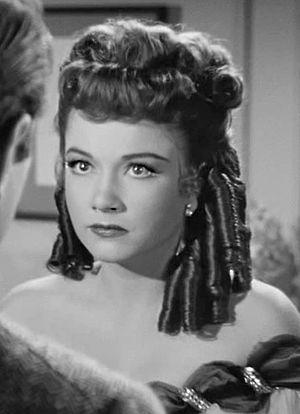
Ève est un film américain réalisé par Joseph L. Mankiewicz et produit par laTwentieth Century Fox, sorti en 1950, et lauréat de six oscars.